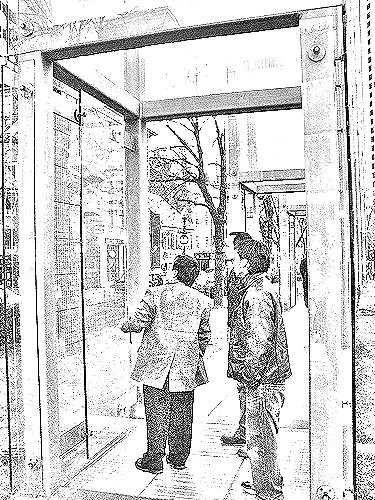
Portrait style: Sketch Portrait